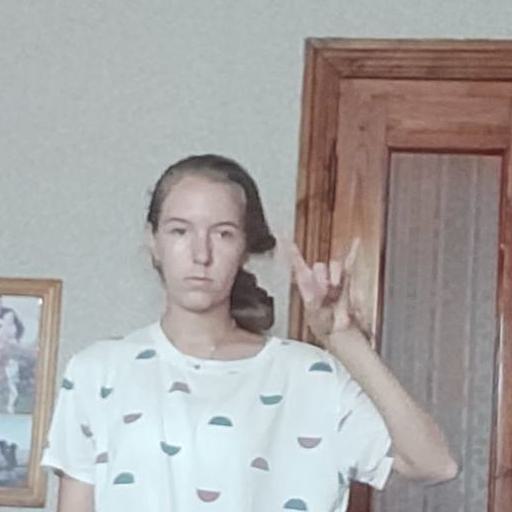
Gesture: rock